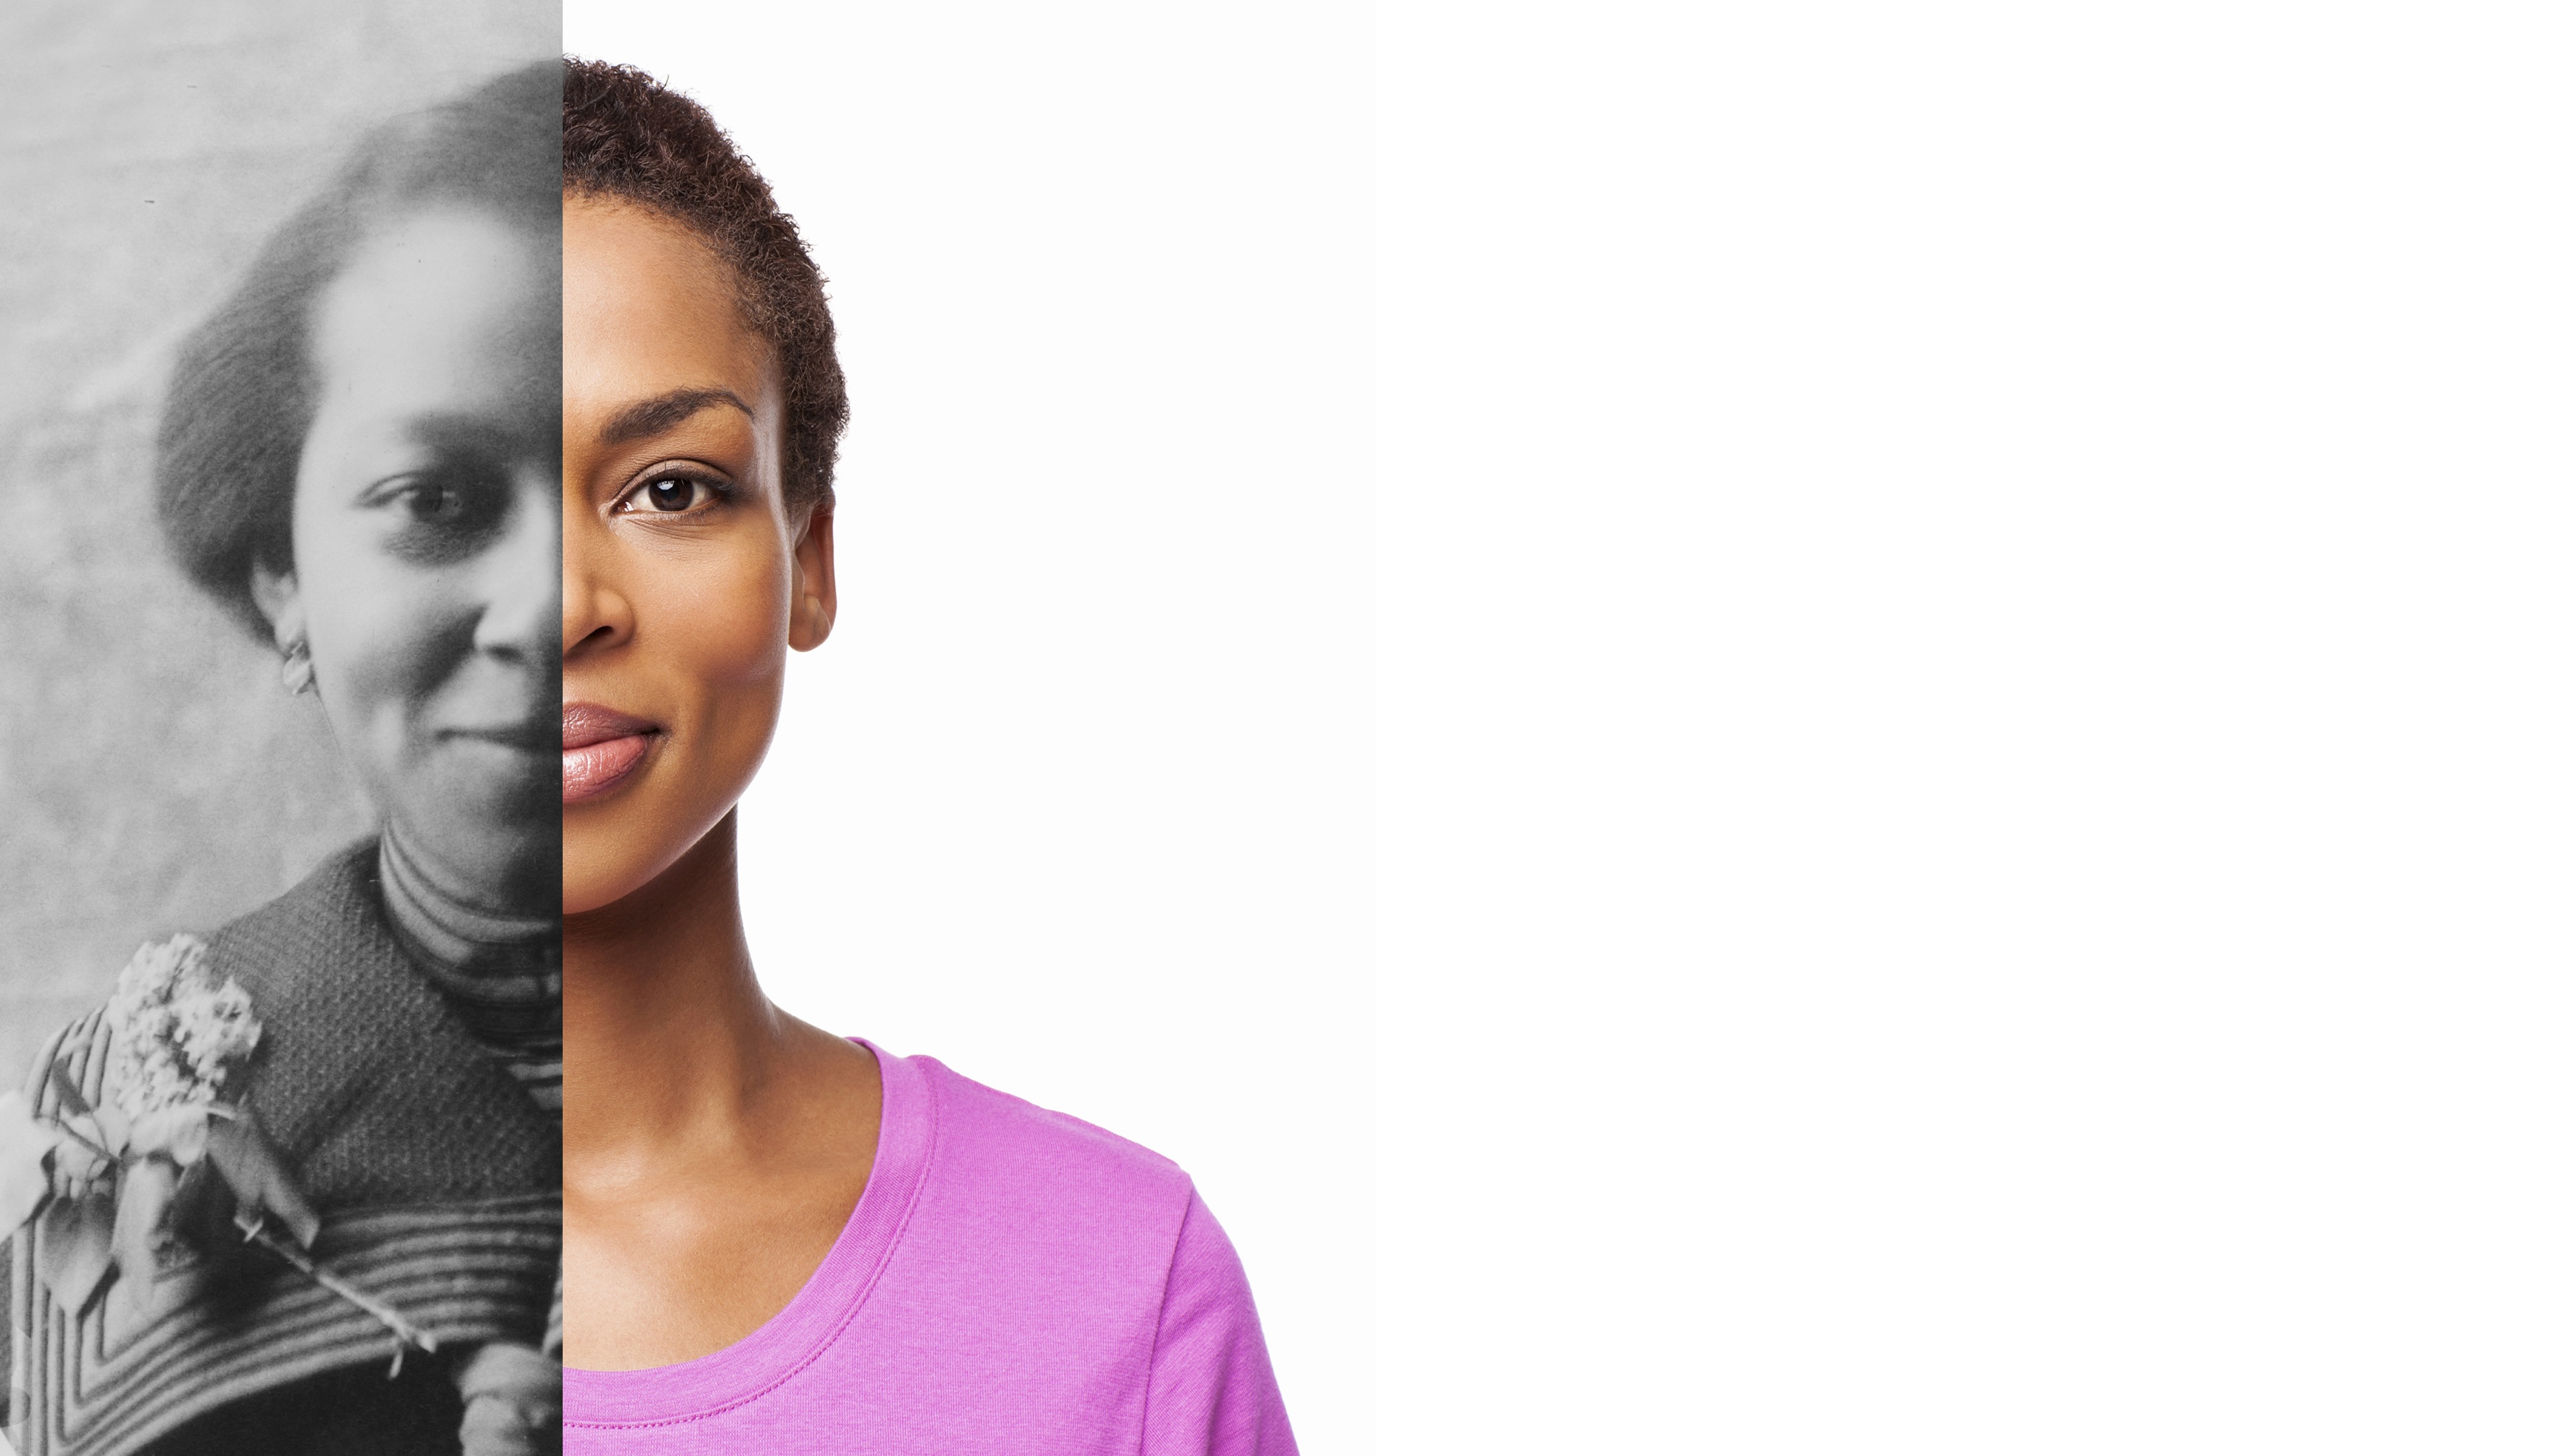
hair, photography, model, finger, arm, hairstyle, face, eye, head, beauty, photo shoot, black women, genealogy, freedmen's bureau, black history